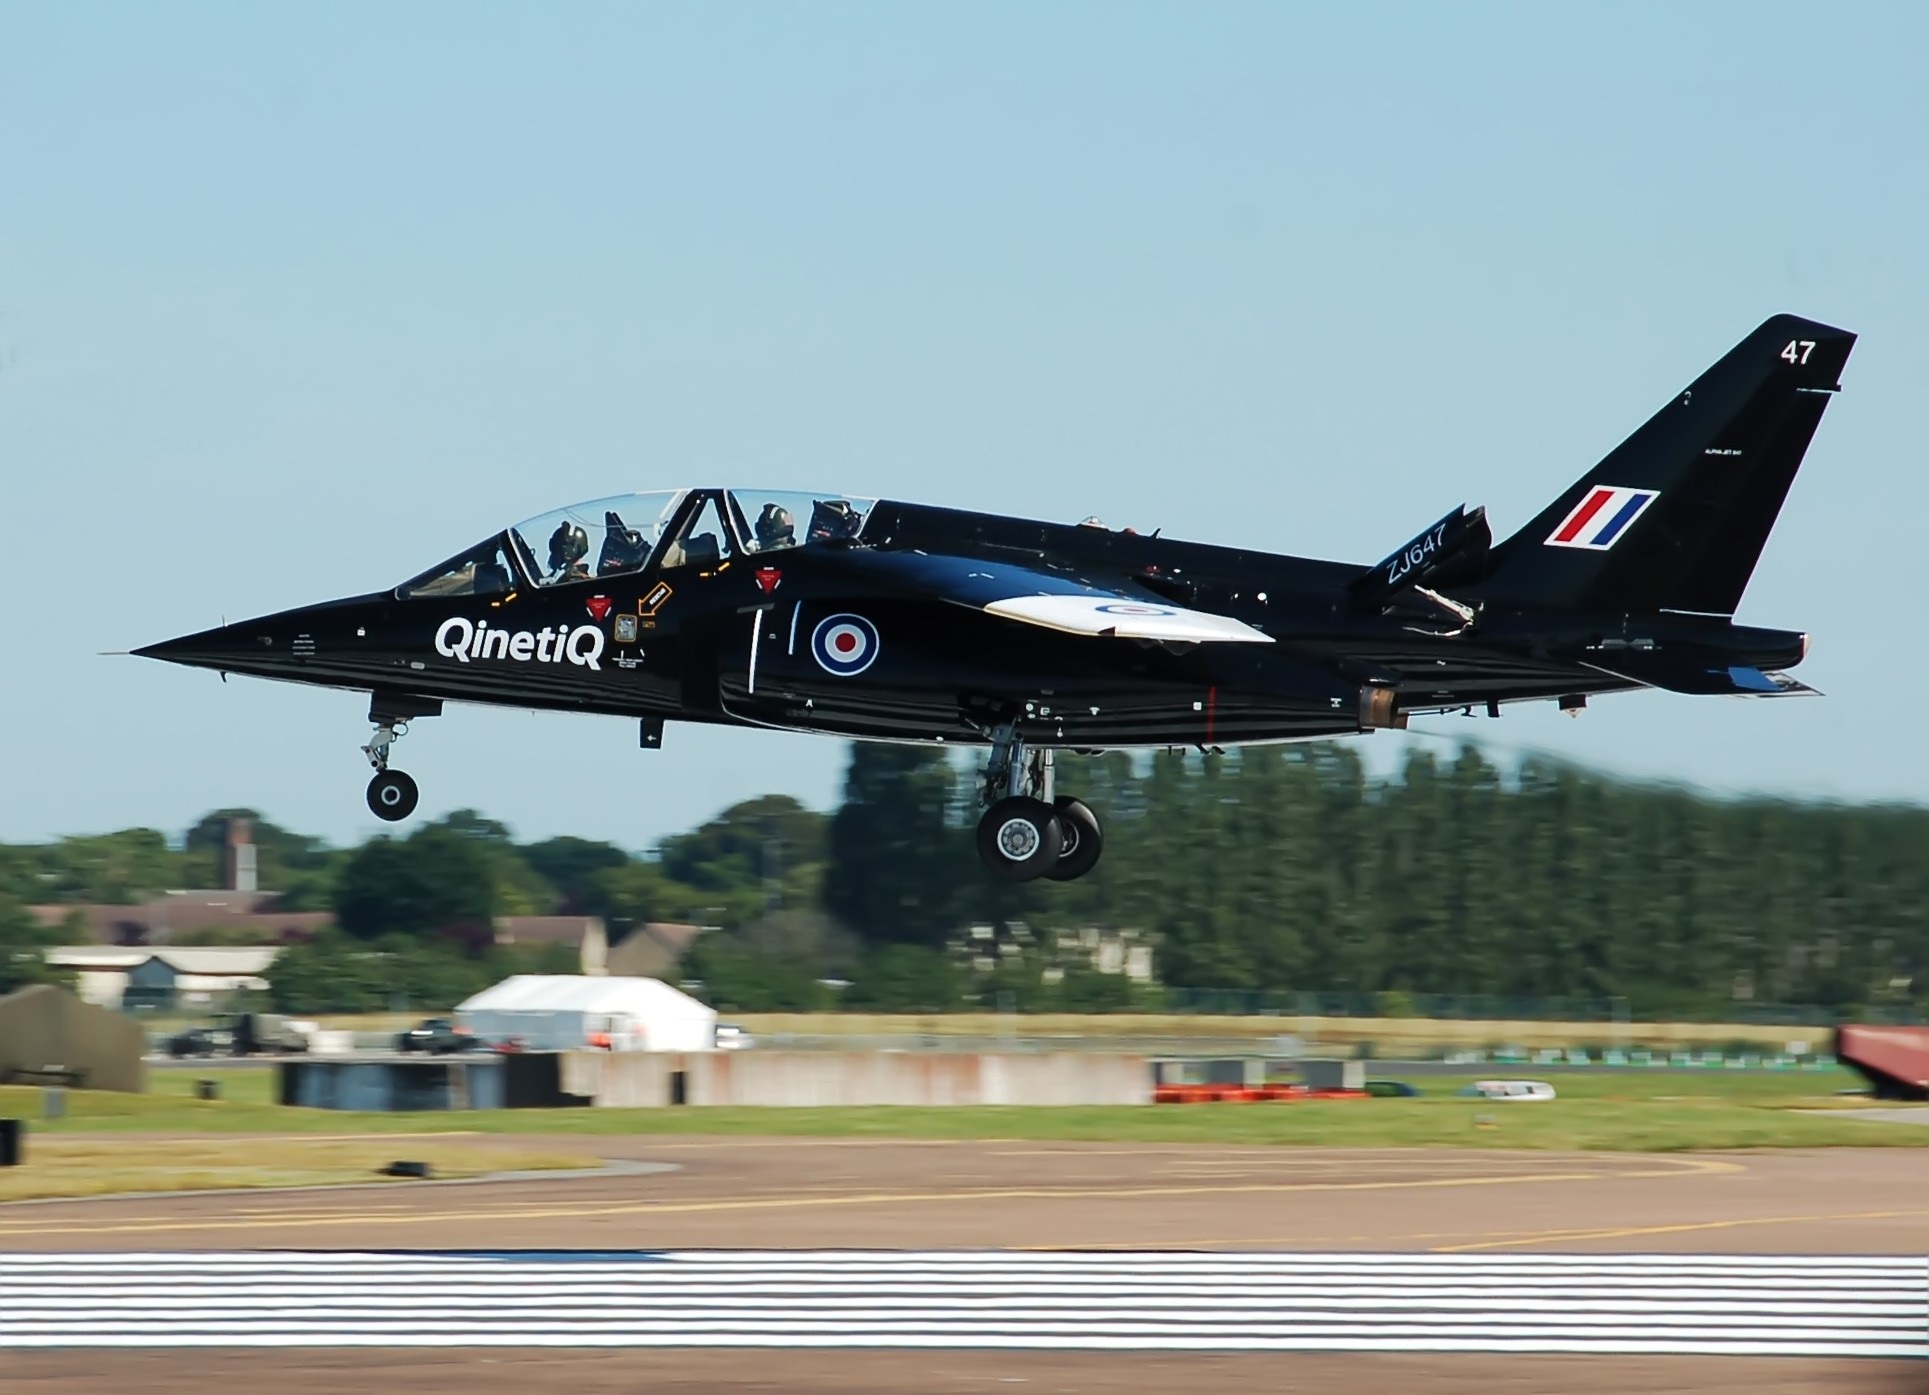
airplane, plane, aircraft, military, jet, vehicle, airline, aviation, flight, airliner, alpha, landing, fighter, takeoff, defense, air show, air force, jet aircraft, fighter aircraft, military aircraft, monoplane, atmosphere of earth, mcdonnell douglas f 4 phantom ii